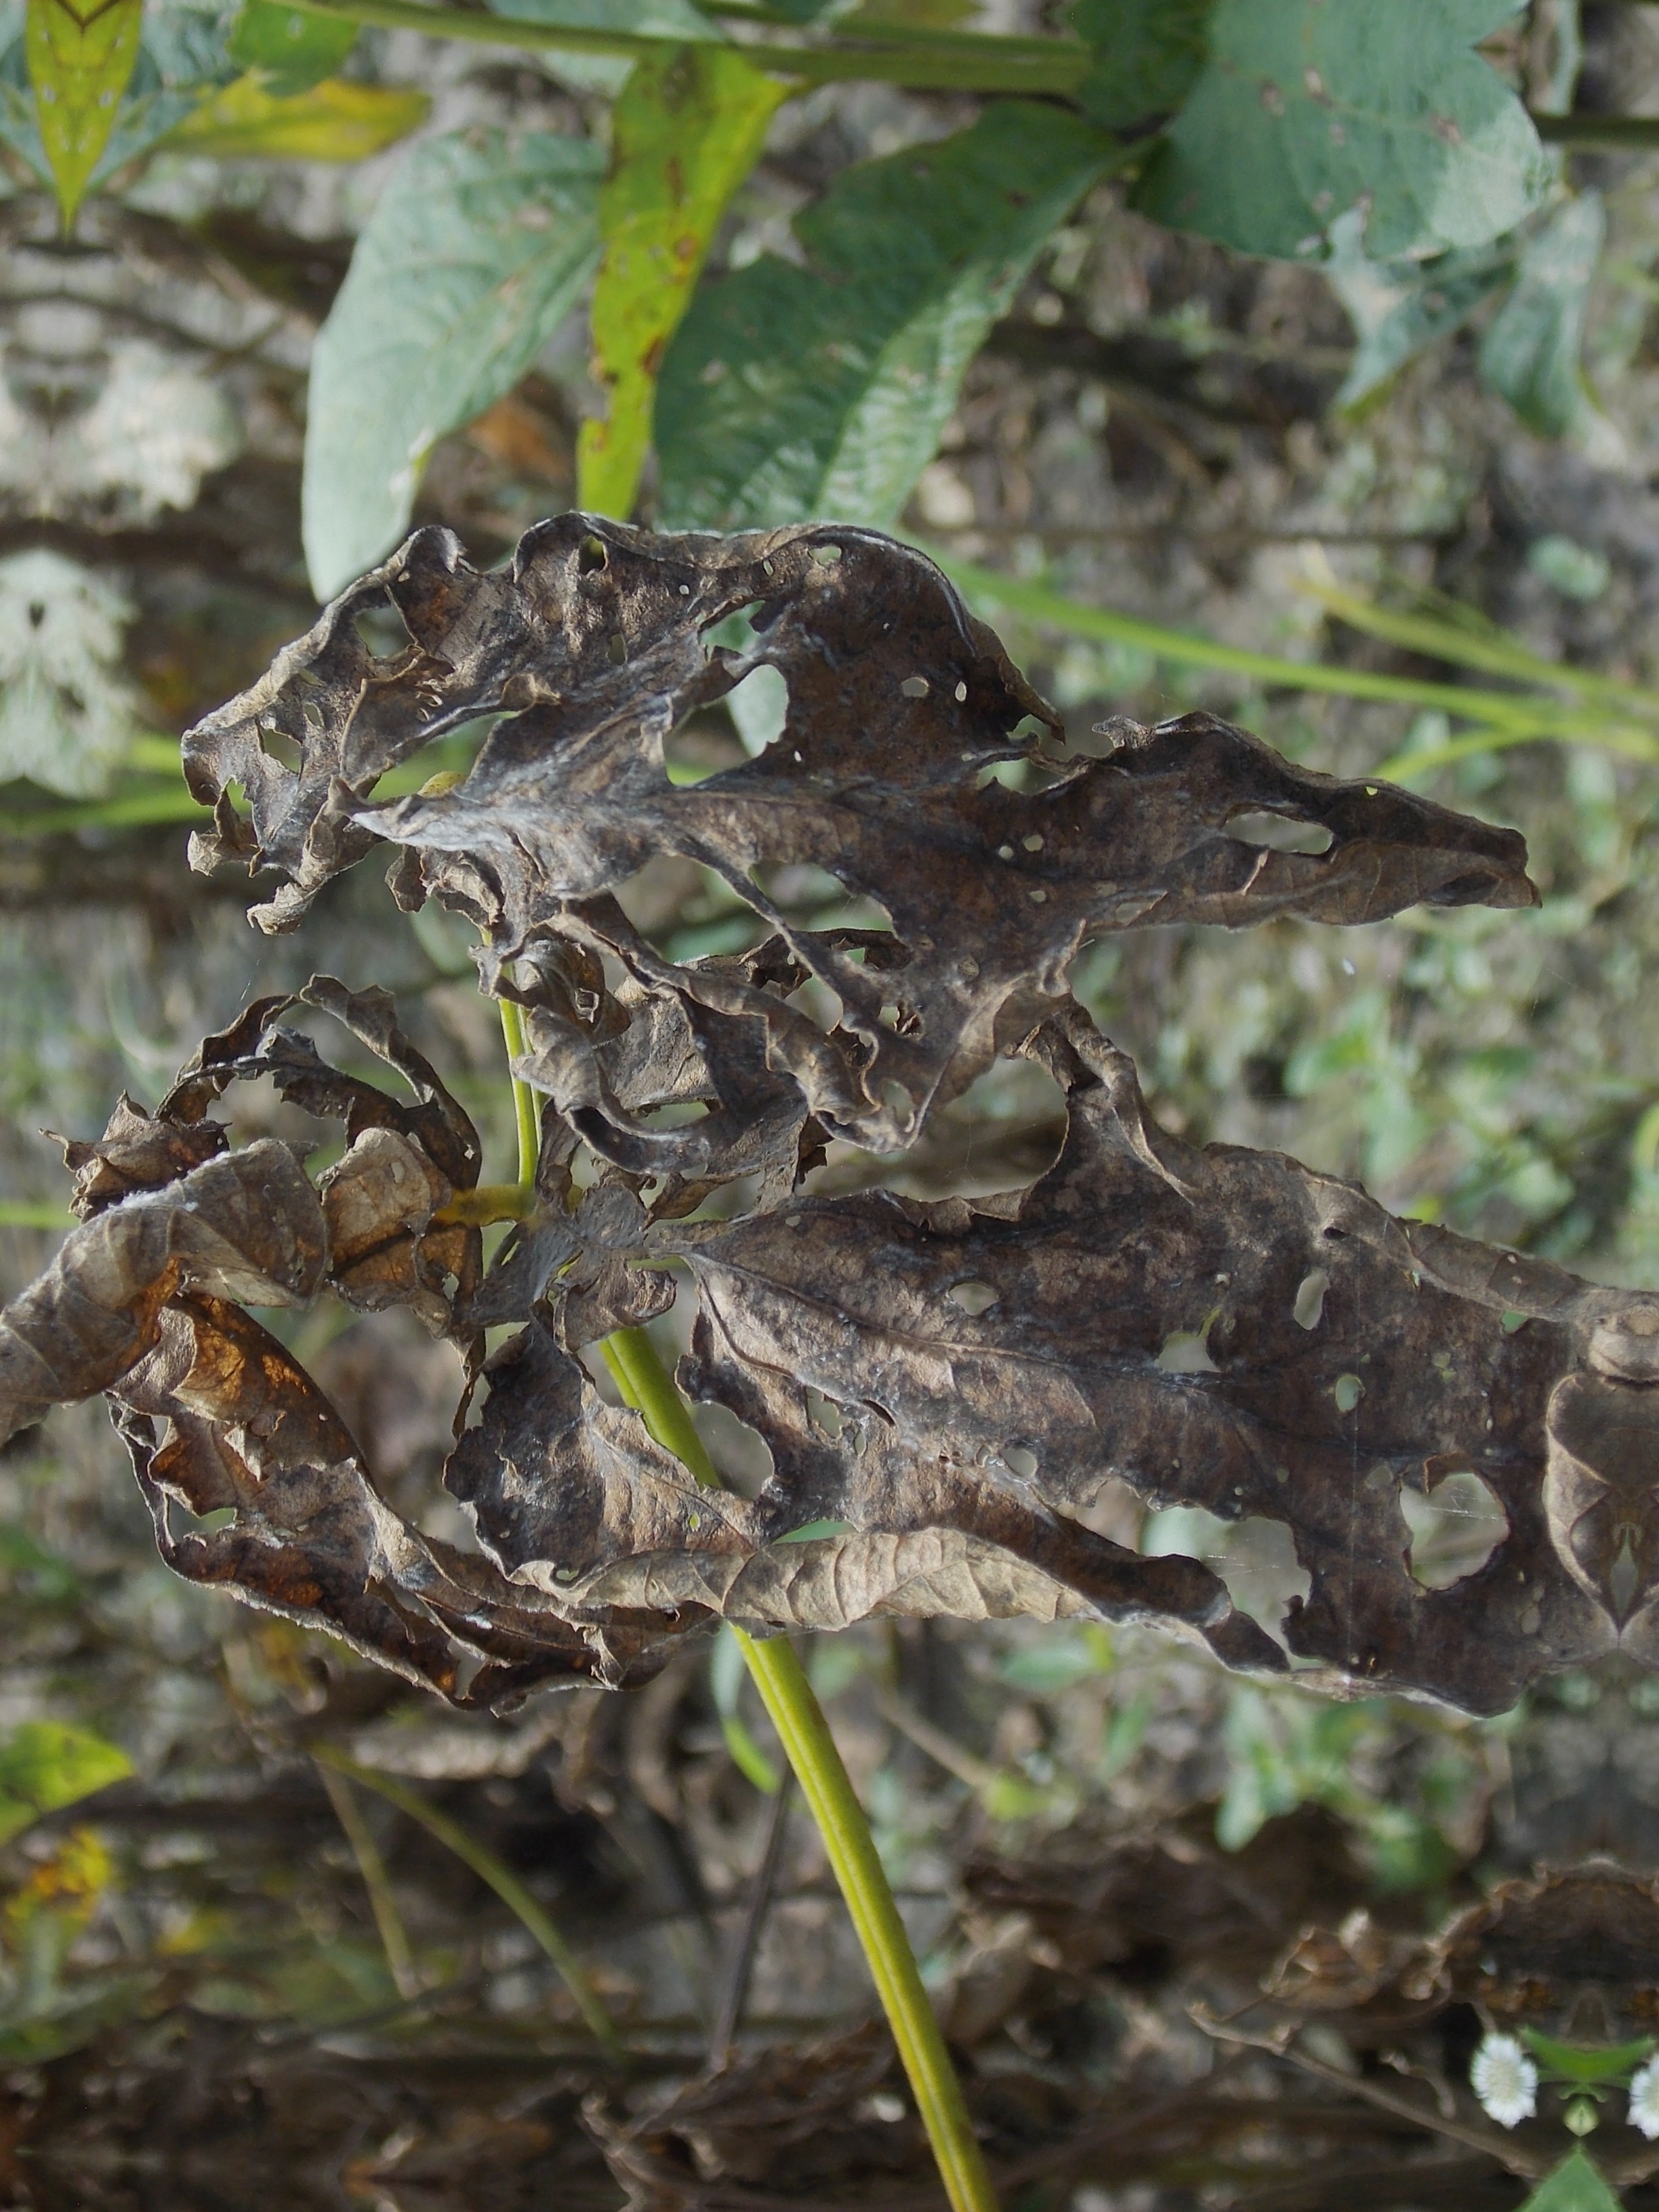
Label: Disease